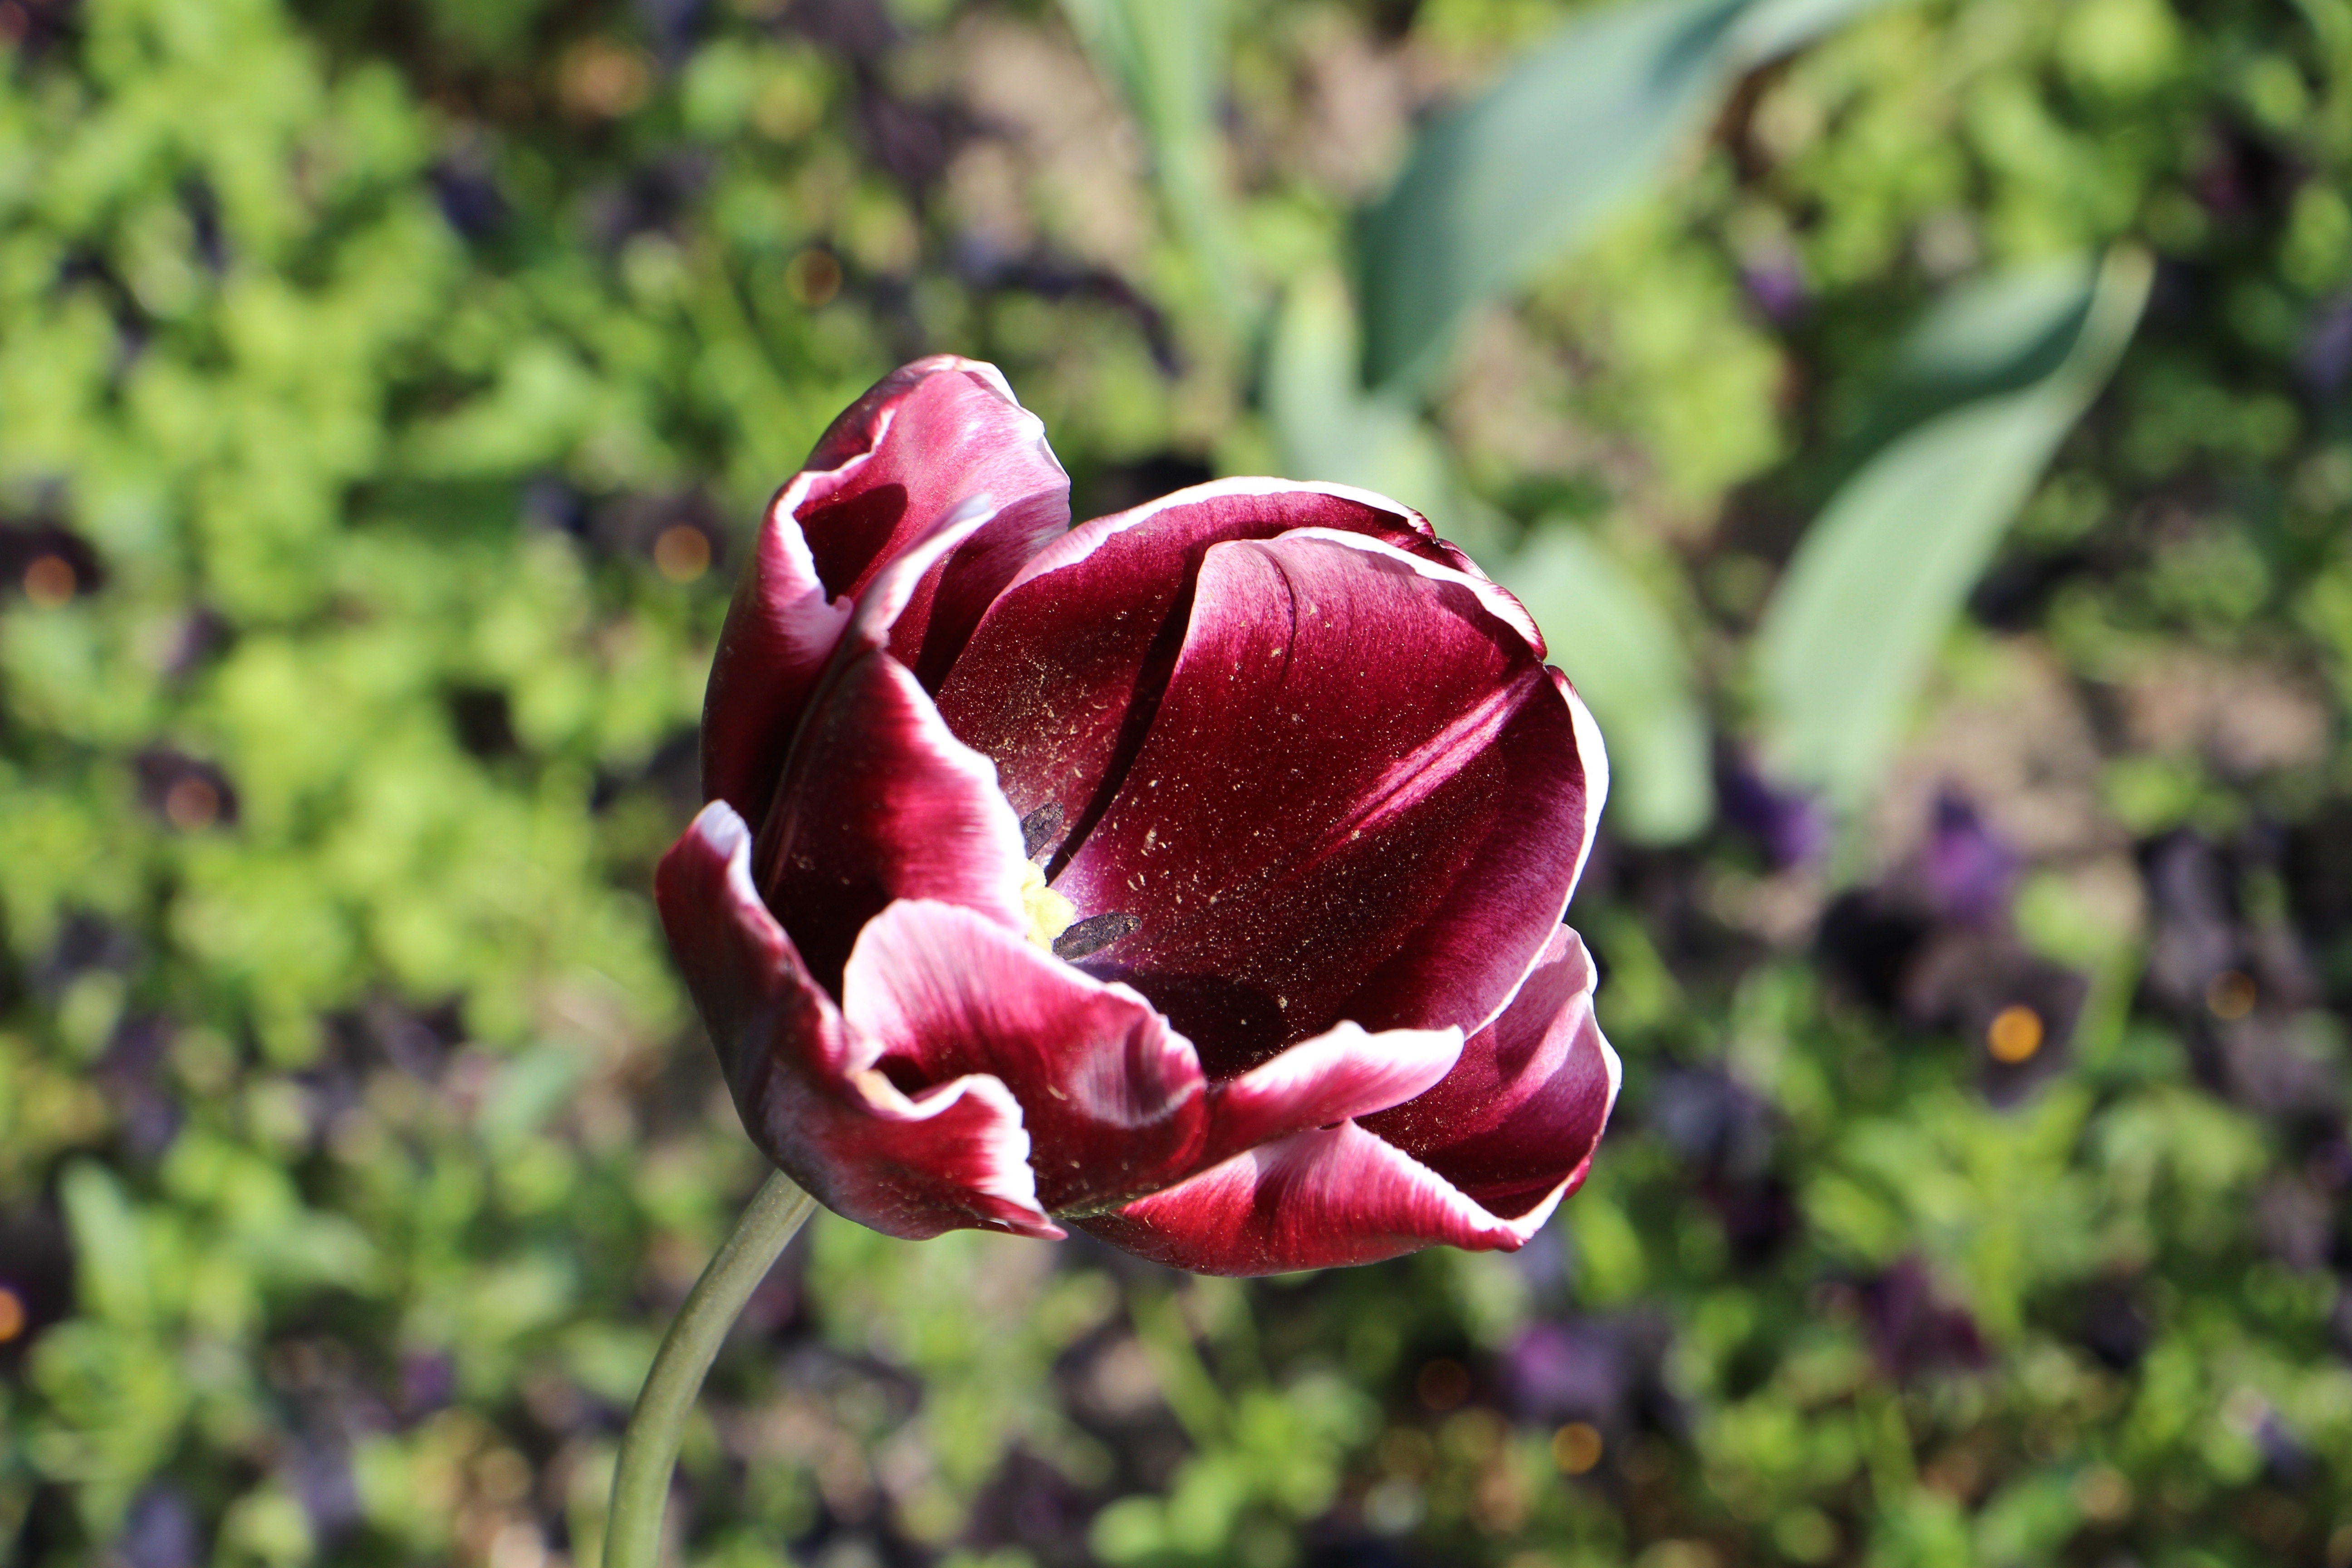
nature, blossom, plant, flower, petal, bloom, tulip, rose, red, color, botany, pink, flora, wildflower, flowers, beautiful, bud, macro photography, flowering plant, garden roses, rose family, plant stem, land plant